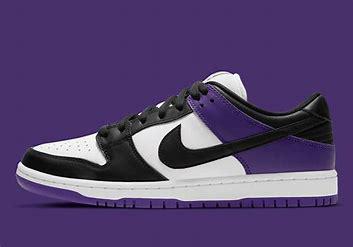
Brand: Nike
Model: SB Dunk